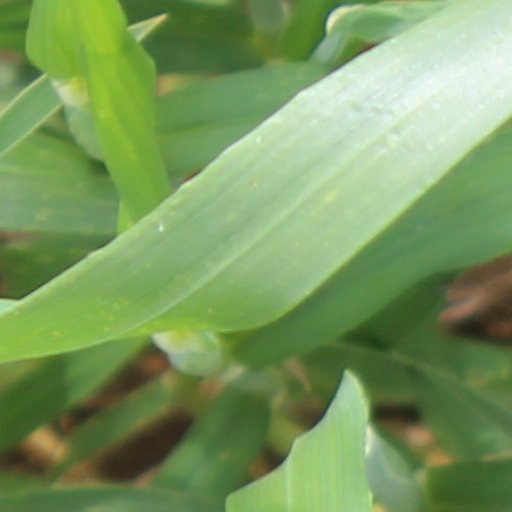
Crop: wheat